Dov Schwartzman

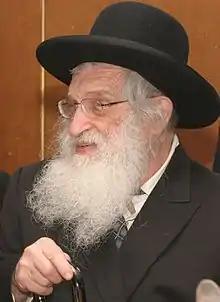

Dov Schwartzman (25 September 1921 – 7 November 2011), also called Berel Schwartzman, was a Russian-born American Haredi Jewish rabbi, educator, Talmudic scholar, and "rosh yeshiva" (dean) of Bais Hatalmud, which he founded in the Sanhedria Murhevet neighborhood of Jerusalem and led for over 40 years. He also founded and led the Talmudical Yeshiva of Philadelphia together with Rabbi Shmuel Kamenetzky, and co-founded the first yeshiva in Israel for "baalei teshuva" (Jews who become more pious than they were raised). He taught tens of thousands of students, many of whom received "semicha" (rabbinic ordination) from him.